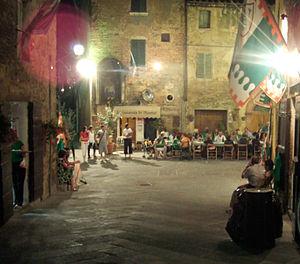
Pavois devant le siège d'une contrade - Repas dans les rues du borgo de Montisi lors de la Giostra del Simone
Le Giostra del Simone est un événement culturel du borgo de Montisi, une frazione de la commune de San Giovanni d'Asso, en Toscane. Il s’agit d’un tournoi d’inspiration médiévale. Il oppose les représentants des quatre quartiers de la ville qui sont Castello, Piazza, San Martino et Torre, en costumes du Moyen Âge qui se mesurent dans le jeu d’adresse de la quintaine, consistant à atteindre à l'aide d'une lance une cible fixée sur le bras d’un mannequin.